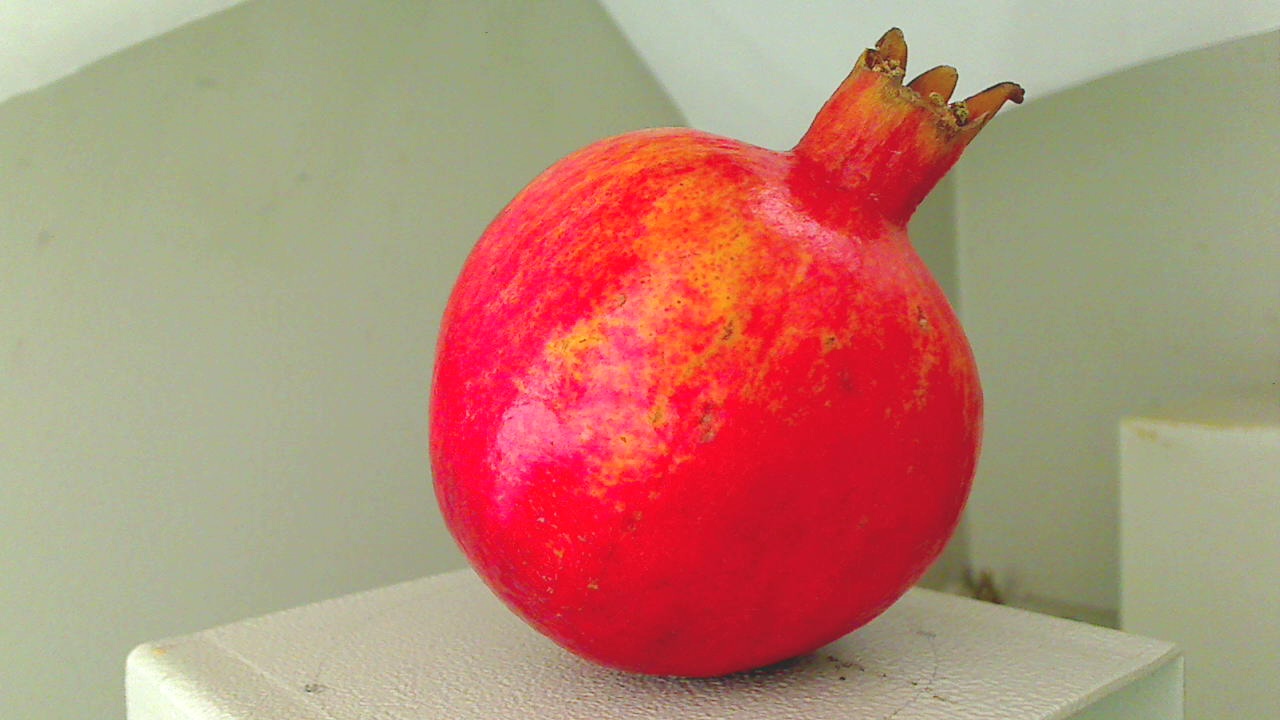
Grade: grade-3
Quality: quality-1